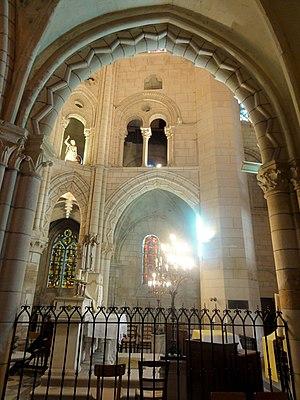
Déambulatoire, vue par la première grande arcade du nord.
L'église Saint-Sulpice est une église catholique paroissiale située rue de l'Église à Chars, commune du Val-d'Oise. Elle a été édifiée dans une unique et longue campagne de travaux et achevée entre 1145 pour la nef et les bas-côtés, et 1210 pour la partie haute du chœur. Le plan est celui des plus grandes églises à l'apogée de l'architecture romane, et l'élévation suit dans ses grandes lignes la conception d'origine. Le chœur témoigne en même temps de la transition vers l'architecture gothique qui se manifeste sur ses niveaux supérieurs, et préfigure les cathédrales gothiques de Picardie. L'élévation ambitieuse sur quatre étages est particulièrement remarquable et absolument rare, car n'existant que dans cinq autres églises françaises. Tout l'intérieur de l'église est d'une grande élégance, même si certains remaniements du XVIᵉ siècle détonnent, dont notamment trois piles nues de la croisée du transept. Ces remaniements affichent surtout le style gothique flamboyant, alors que le nouveau clocher du troisième quart du XVIᵉ siècle est entièrement de style Renaissance.